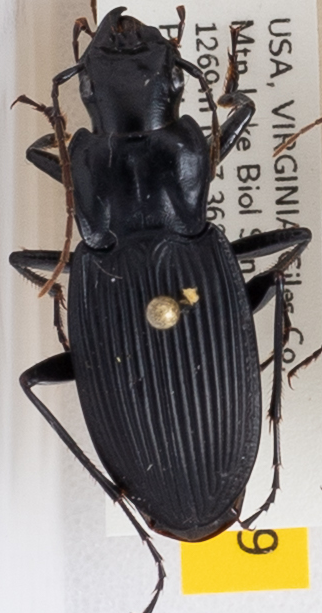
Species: Dicaelus teter
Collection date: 2019-09-10
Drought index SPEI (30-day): -1.93
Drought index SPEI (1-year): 1.69
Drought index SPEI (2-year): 1.69